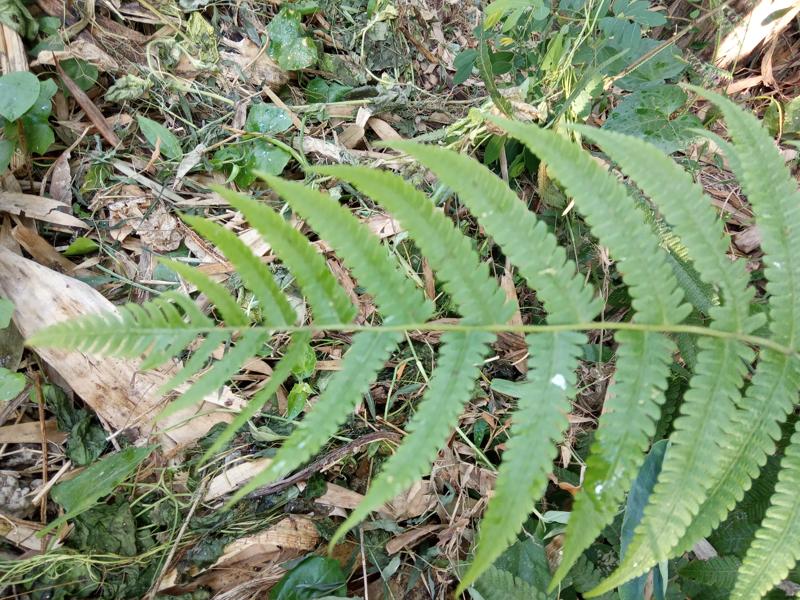
Weed species: Pteris vittata